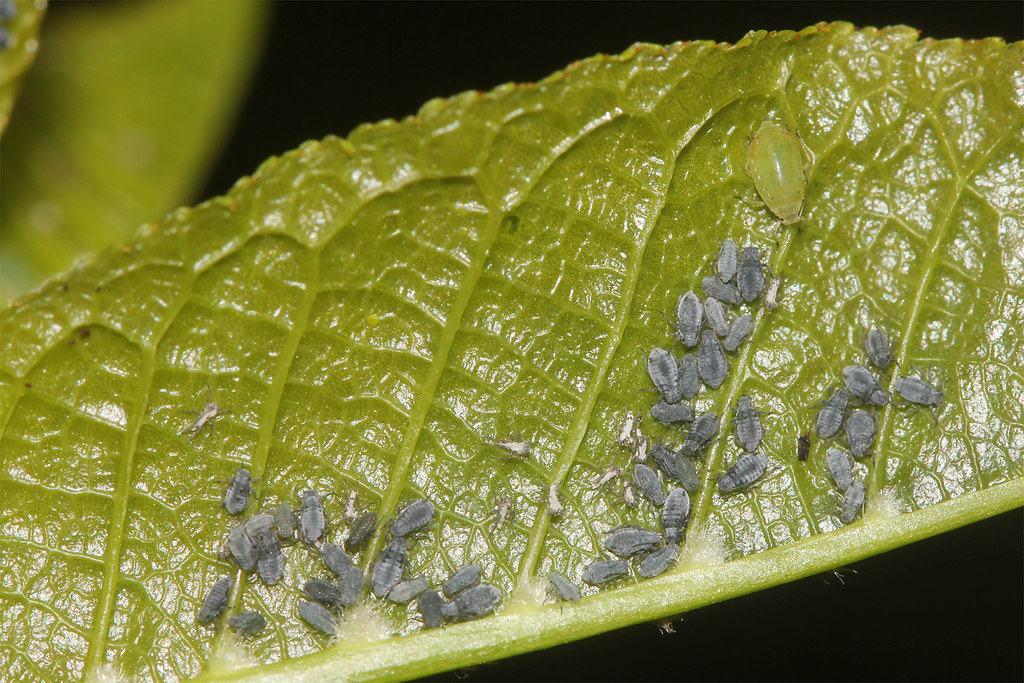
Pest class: bird_cherry_oat_aphid